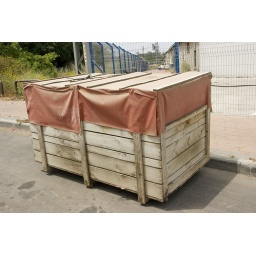
One day I just found this box standing there near the road. Two weeks later it suddenly disappeared.